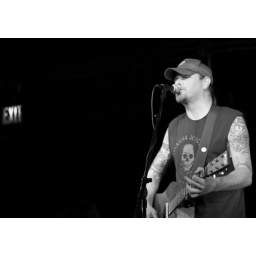
tim barry at the revival tour show, black cat in dc oct 2008